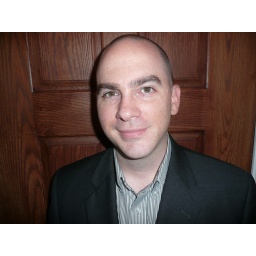
Michael Gile is the founder of FUZZYLUKE, a car diagnostic app that links your iPhone to the diagnostic computer in your car.